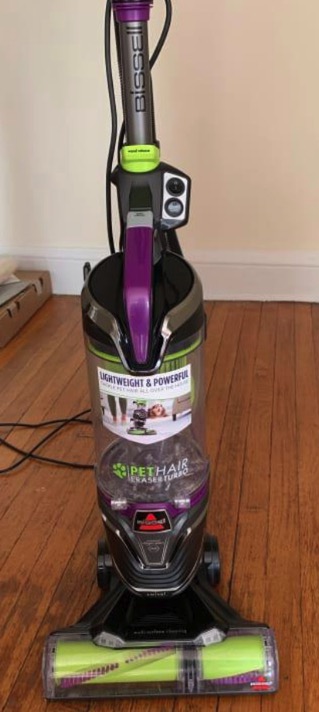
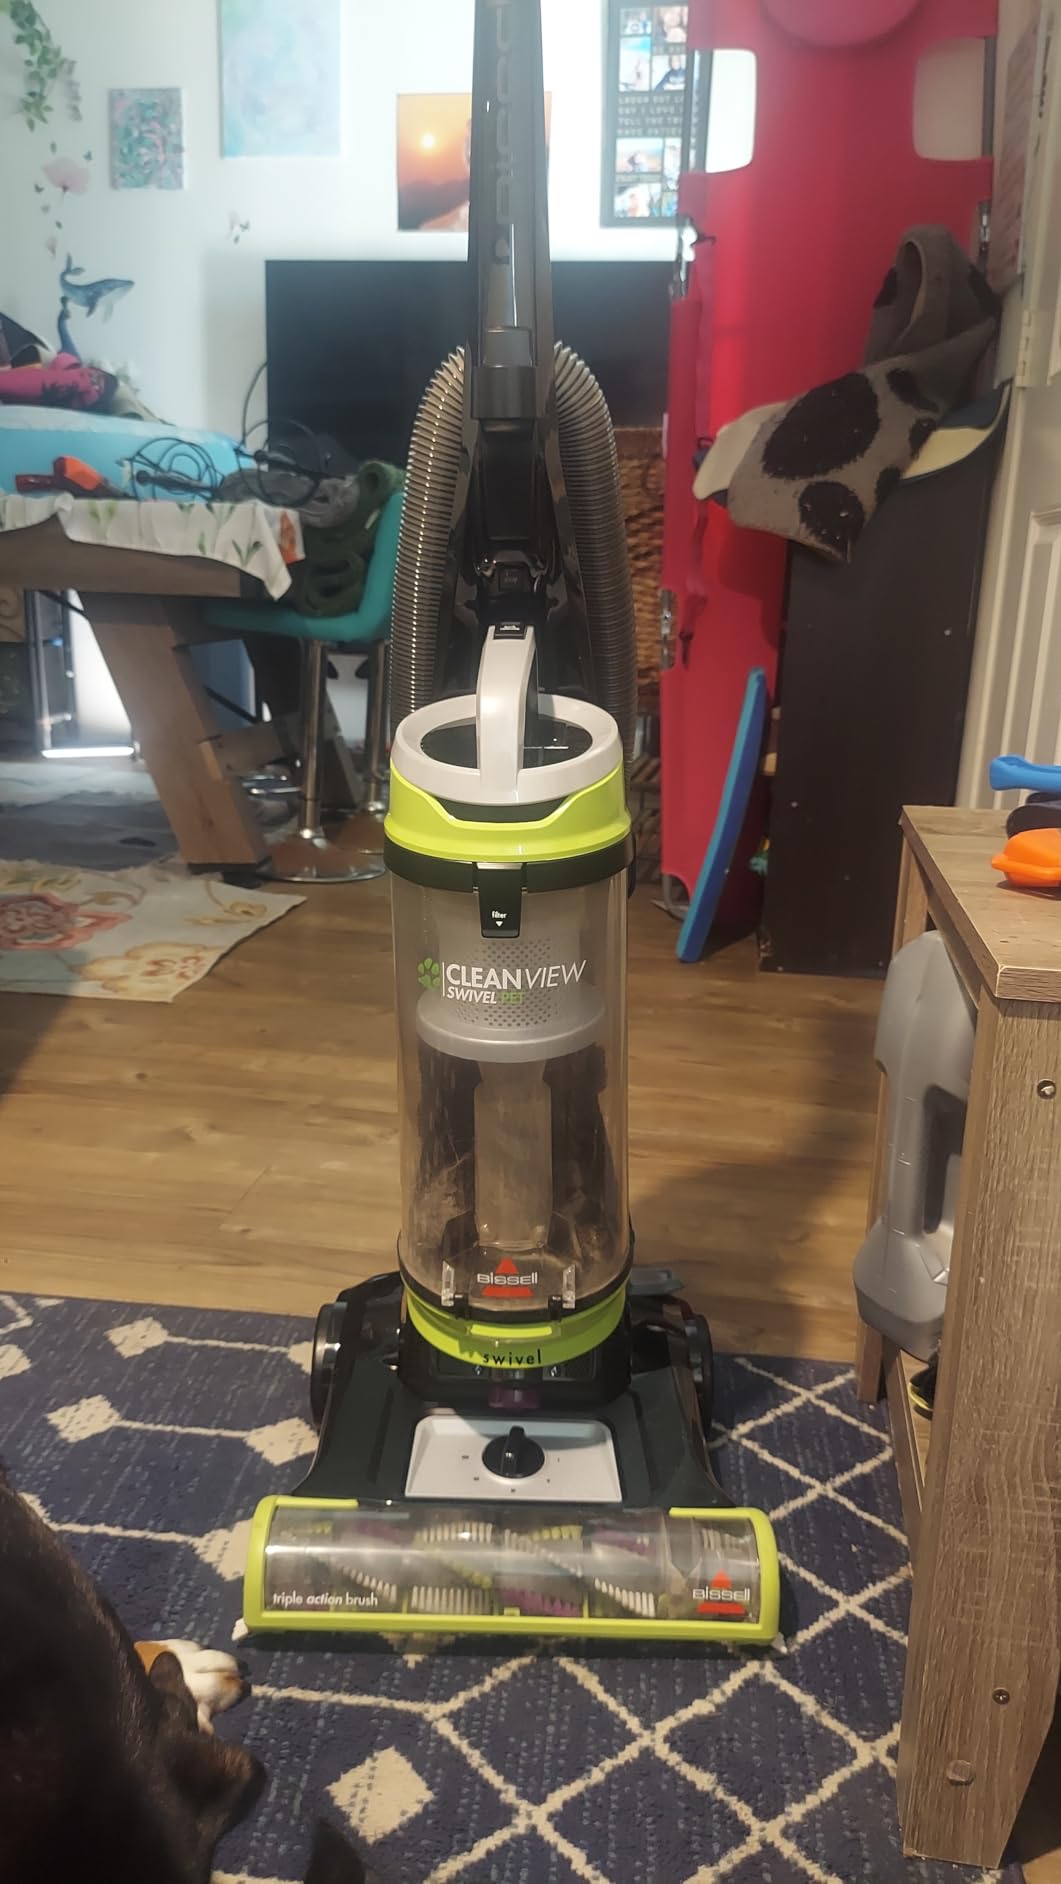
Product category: items_vacuum
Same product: no